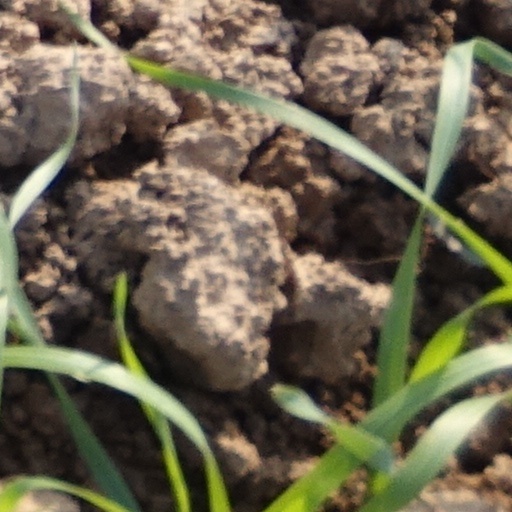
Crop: wheat